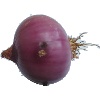
Label: Onion Red Peeled 1